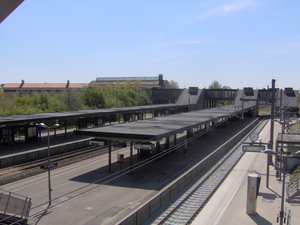
Hundige Station / Galleri
Hundige Station er en s-togs-station på Køge Bugt-banen ved bydelen Hundige i den østlige ende af Greve Kommune. Lige siden stationen åbnede sammen med udvidelsen af Køge Bugt-banen fra Vallensbæk til Hundige i 1976, har stationen været betjent af linje A og efter forlængelsen videre til Solrød Strand i 1979 desuden af linje E. I den aktuelle køreplan ender hver anden linje A i Hundige i dagtimerne på hverdage, mens de andre fortsætter til Solrød Strand. Desuden betjenes stationen i samme tidsrum af linje E til Køge. Om aftenen, i weekenden og nat efter fredag og lørdag betjenes banen udelukkende af linje A, der da fortsætter til Køge.